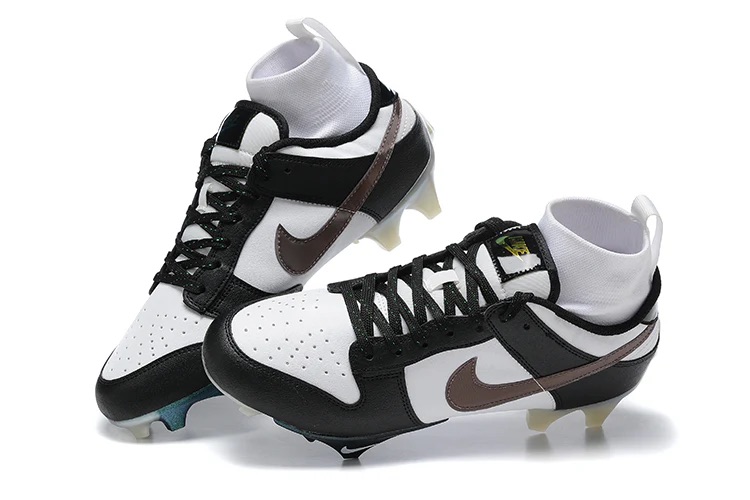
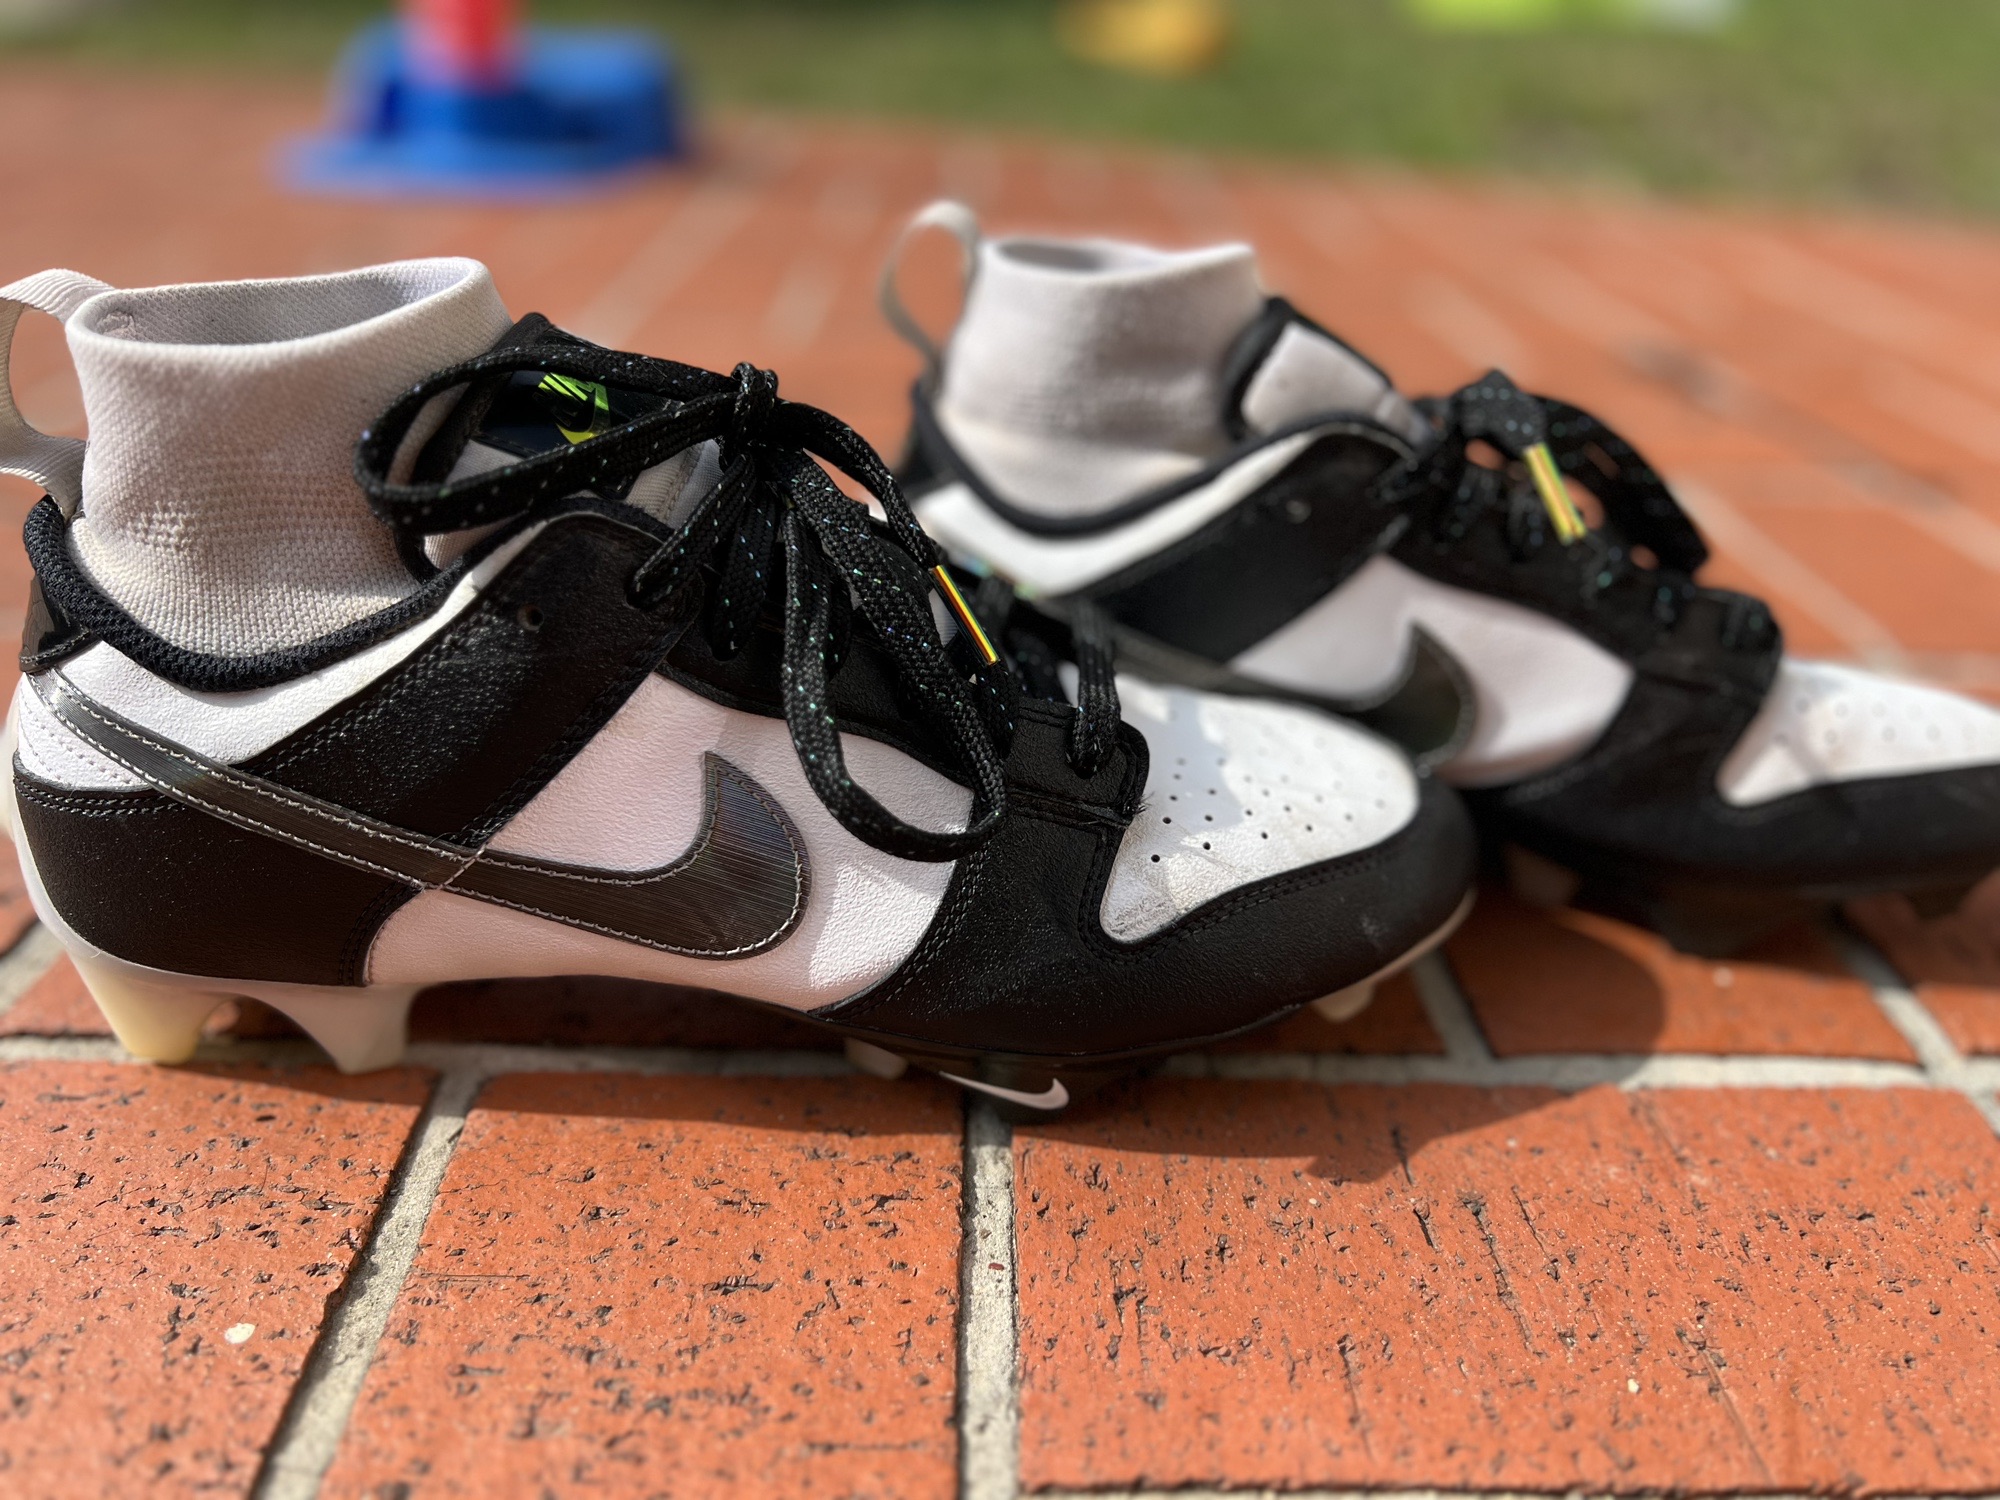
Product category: misc
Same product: yes